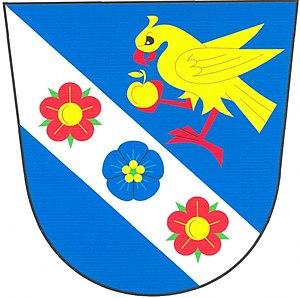
Přehořov est une commune du district de Tábor, dans la région de Bohême-du-Sud, en Tchéquie. Sa population s'élevait à 367 habitants en 2017.